Billy Wright (loyalist)

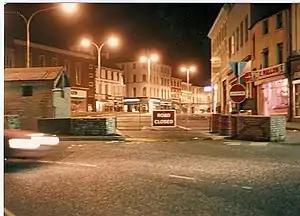
Security barriers in Portadown, County Armagh at the height of the Troubles. Wright made his home in Portadown from the time he transferred there as a teenager

In the more strongly loyalist environment of Portadown, nicknamed the "Orange Citadel", Wright was, along with other working-class Protestant teenagers in the area, targeted by the loyalist paramilitary organisation, the Ulster Volunteer Force (UVF) as a potential recruit. On 31 July 1975, coincidentally the night following the Miami Showband killings, Wright was sworn in as a member of the Young Citizen Volunteers (YCV), the UVF's youth wing. The ceremony was conducted by swearing on the Bible placed on a table beneath the Ulster banner. He was then trained in the use of weapons and explosives. According to author and journalist Martin Dillon, Wright had been inspired by the violent deaths of UVF men Harris Boyle and Wesley Somerville, both of whom were blown up after planting a bomb on board The Miami Showband's minibus. The popular Irish cabaret band had been returning from a performance in Banbridge in the early hours of 31 July 1975 when they were ambushed at Buskhill, County Down by armed men from the UVF's Mid-Ulster Brigade at a bogus military checkpoint. Along with Boyle and Somerville, three band members had died in the attack when the UVF gunmen had opened fire on the group following the premature explosion. Boyle and Somerville had allegedly served as role models for Wright. Boyle was from Portadown. However, in his 2003 work "The Trigger Men", Dillon broke from this version of events and instead concluded that Wright had actually been sworn into the YCV in 1974 when he was 14 years of age. Wright's sister Angela told Dillon that her brother's decision to join the UVF had in fact had nothing to do with the Miami Showband killings and Dillon then concluded that Wright had encouraged this version of events as he felt linking his own UVF membership to the activities of his heroes Boyle and Somerville added an origin myth to his own life as a loyalist killer.